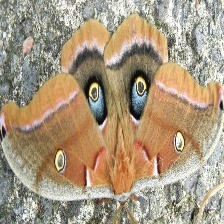
Species: POLYPHEMUS MOTH